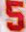
Number: 5